Wunibald Deininger

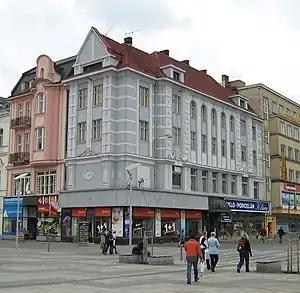
The Reisz Building, Ostrava

Wunibald Deininger (5 March 1879, Vienna – 28 August 1963, Salzburg) was an Austrian architect and art teacher.